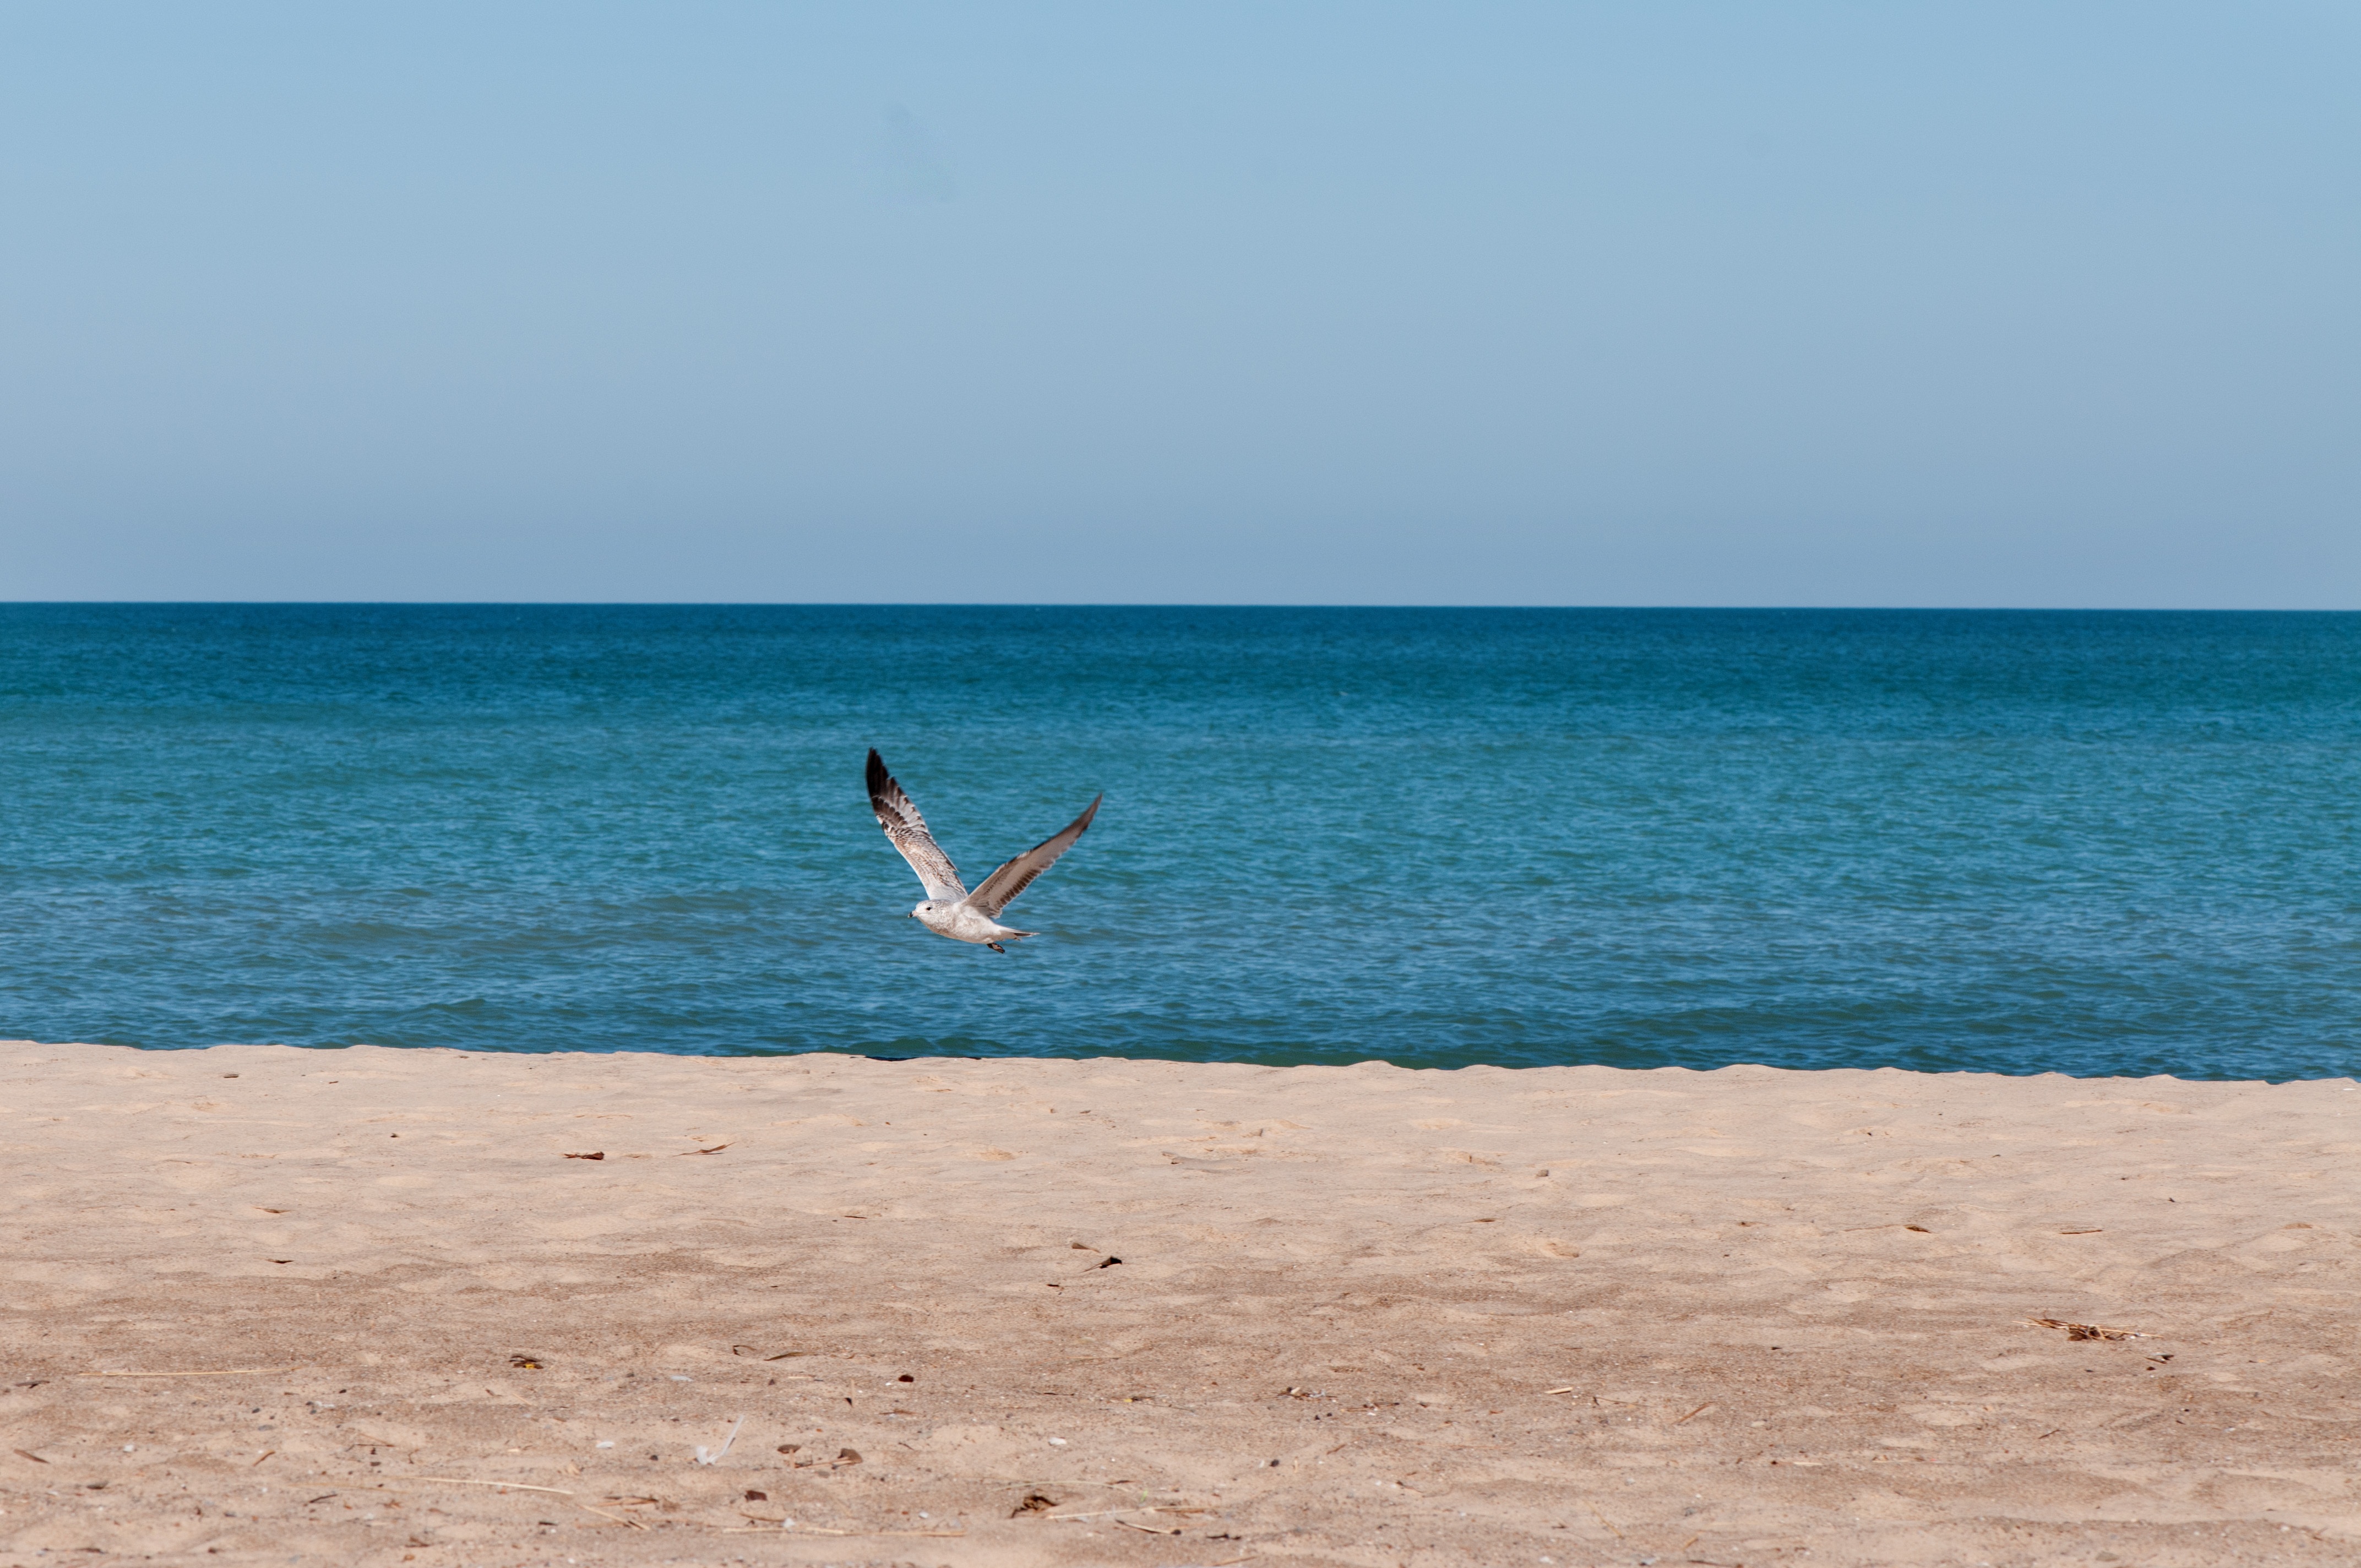
beach, sea, coast, water, sand, ocean, horizon, shore, wave, vacation, shoreline, bay, body of water, cape, lake michigan, sea gull, wind wave, surfing equipment and supplies